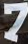
Number: 7